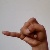
The image shows a hand gesture representing the letter 'J' in Indian Sign Language.